Jelena Trivić

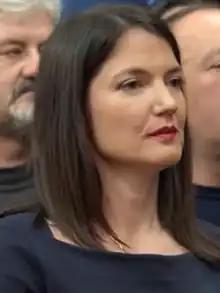
Trivić in 2021

Jelena Trivić (born 8 August 1983) is a Bosnian Serb politician in Republic of Srpska and university professor who served as member of the National Assembly of Republika Srpska from 2018 to 2022. She was vice president of the Party of Democratic Progress, until she left it in 2023 to establish the People's Front.